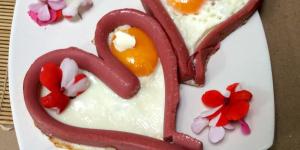
huevos fritos con forma de corazon